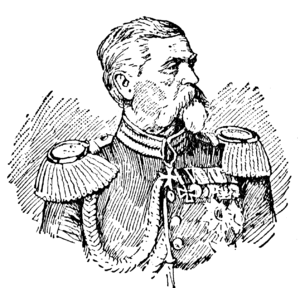
Ludwig Samson Heinrich Arthur, baron von und zu der Tann, devenu en 1868 baron von der Tann-Rathsamhausen, était un général d’infanterie bavarois.